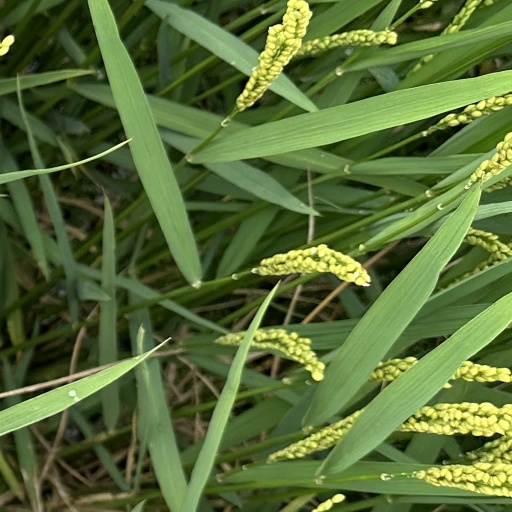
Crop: rice